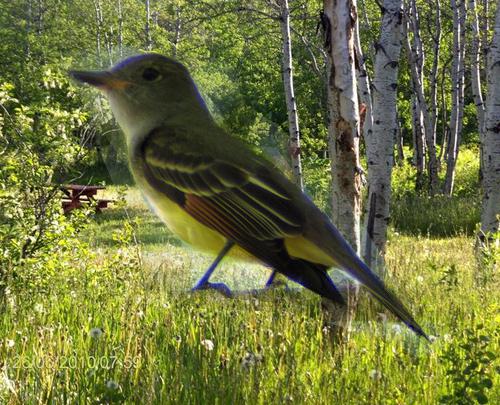
Bird species: Great_Crested_Flycatcher
Bird type: landbird
Background: land